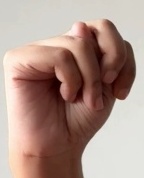
ASL sign: N